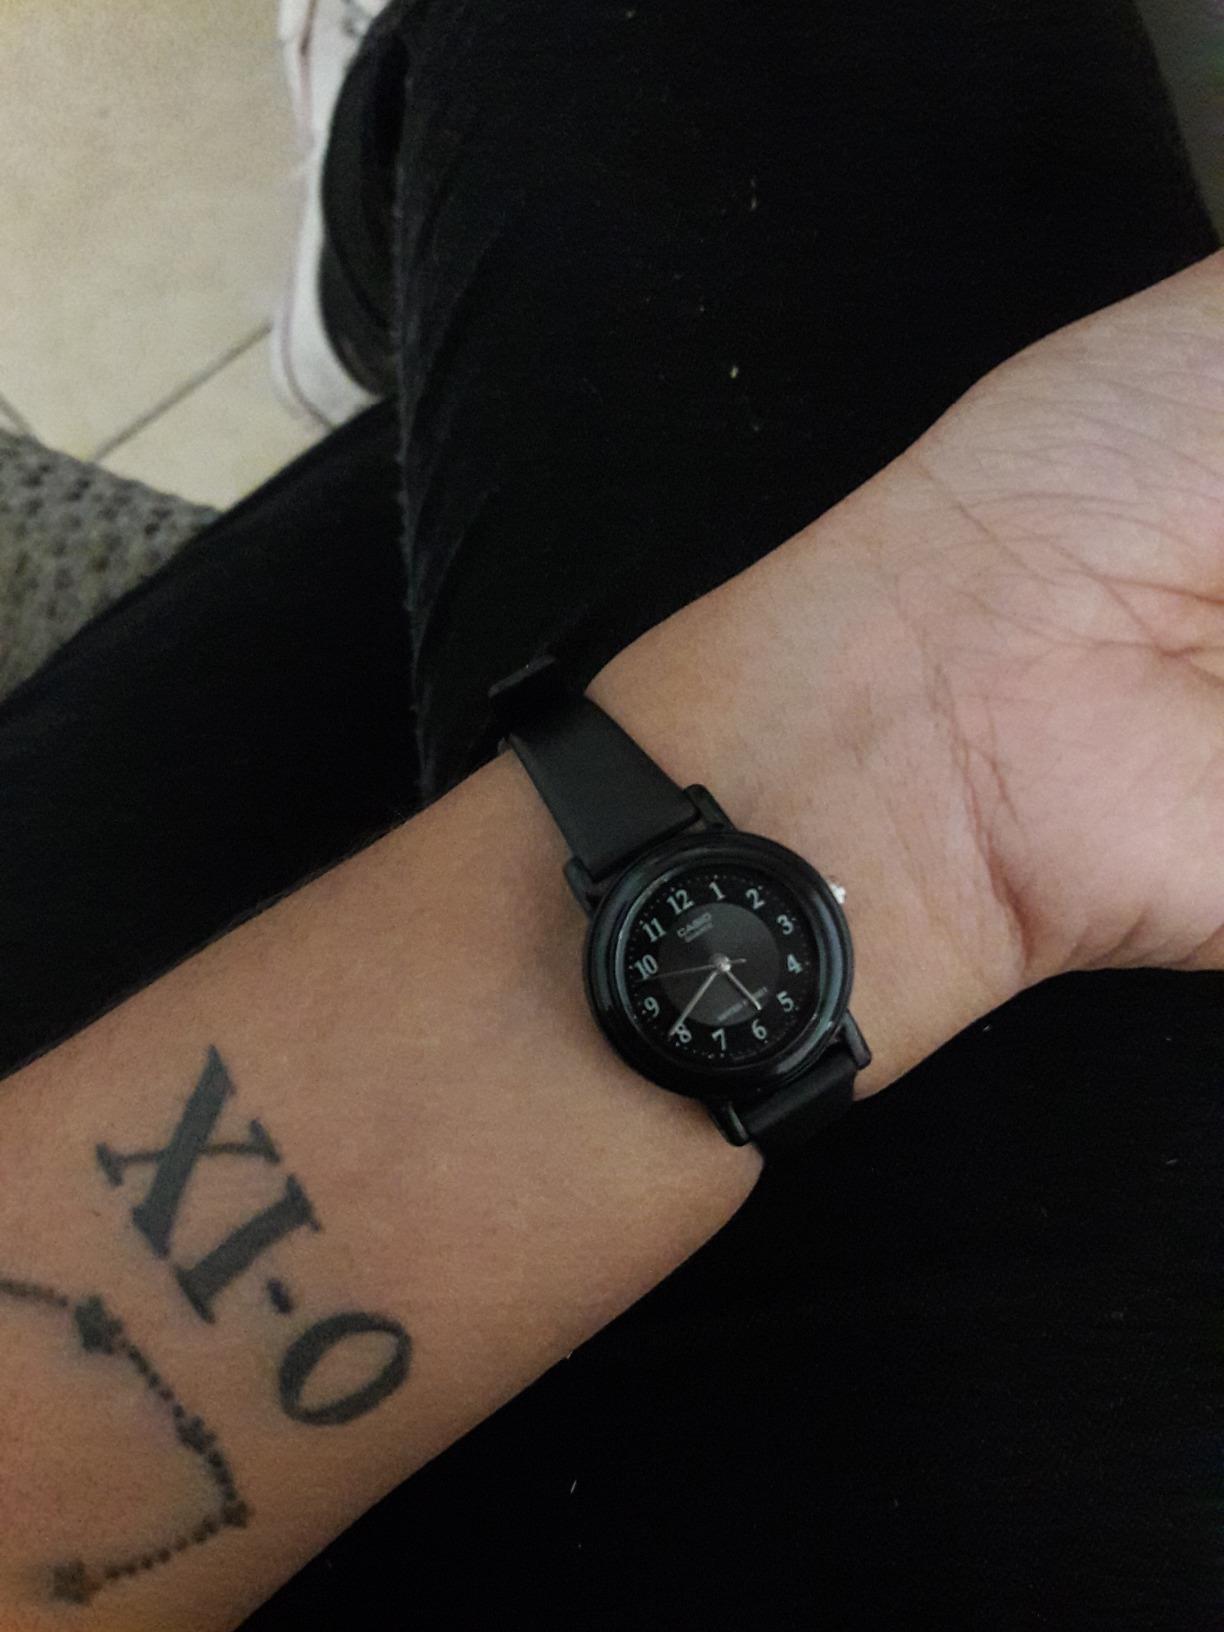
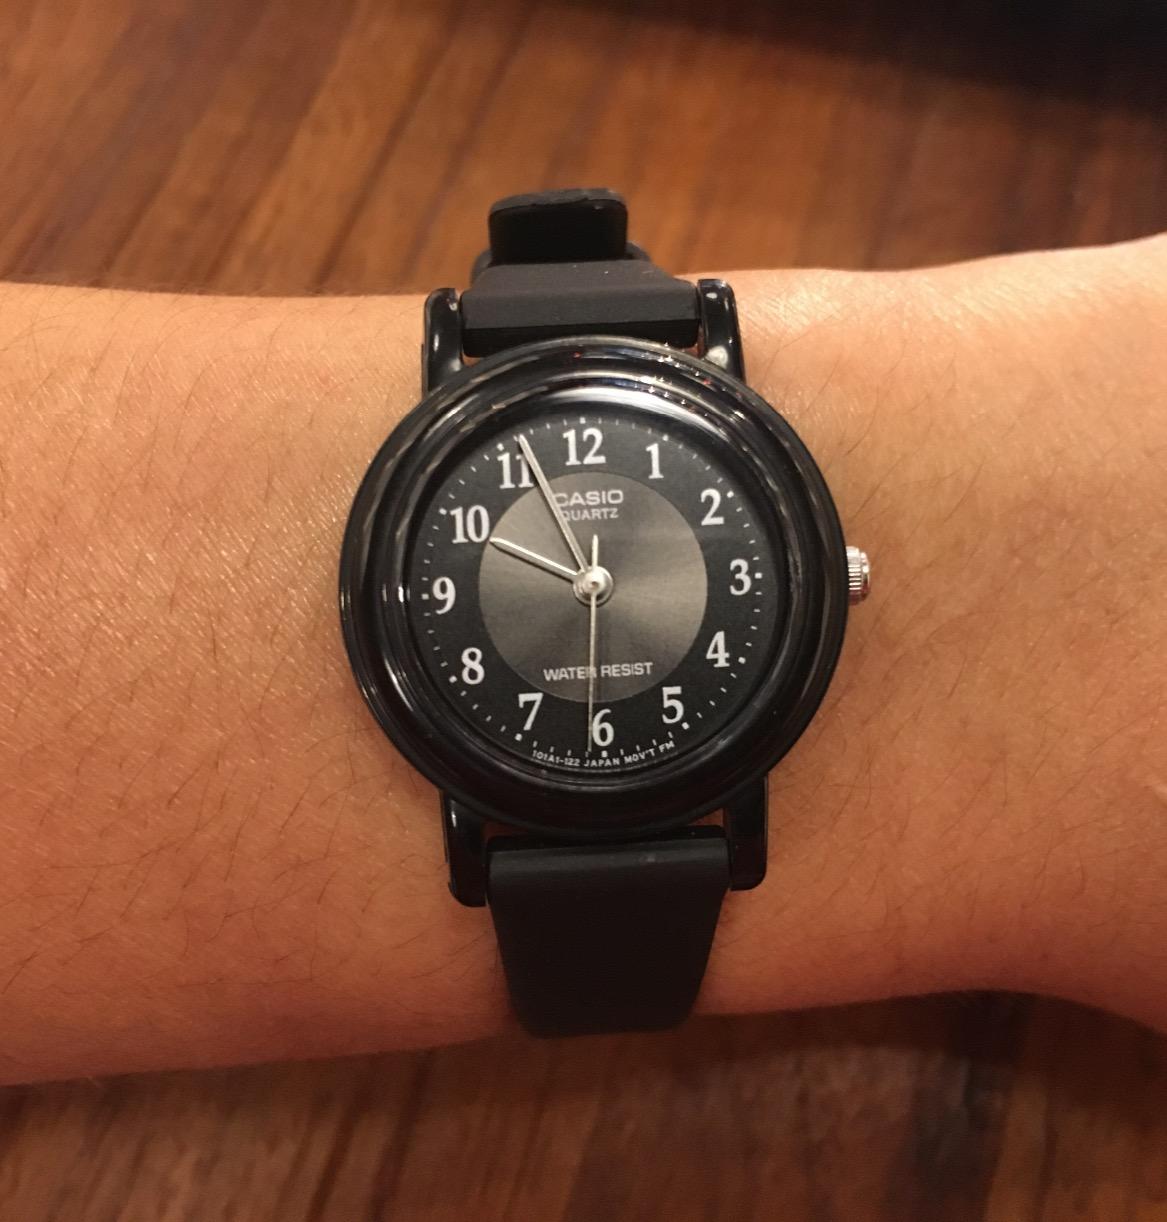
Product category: accessories_watch
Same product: yes